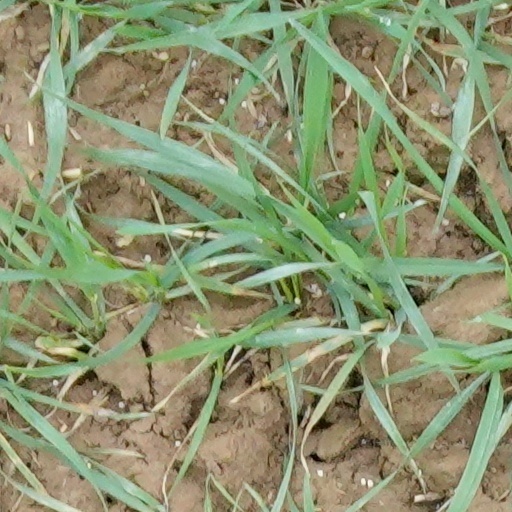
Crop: wheat